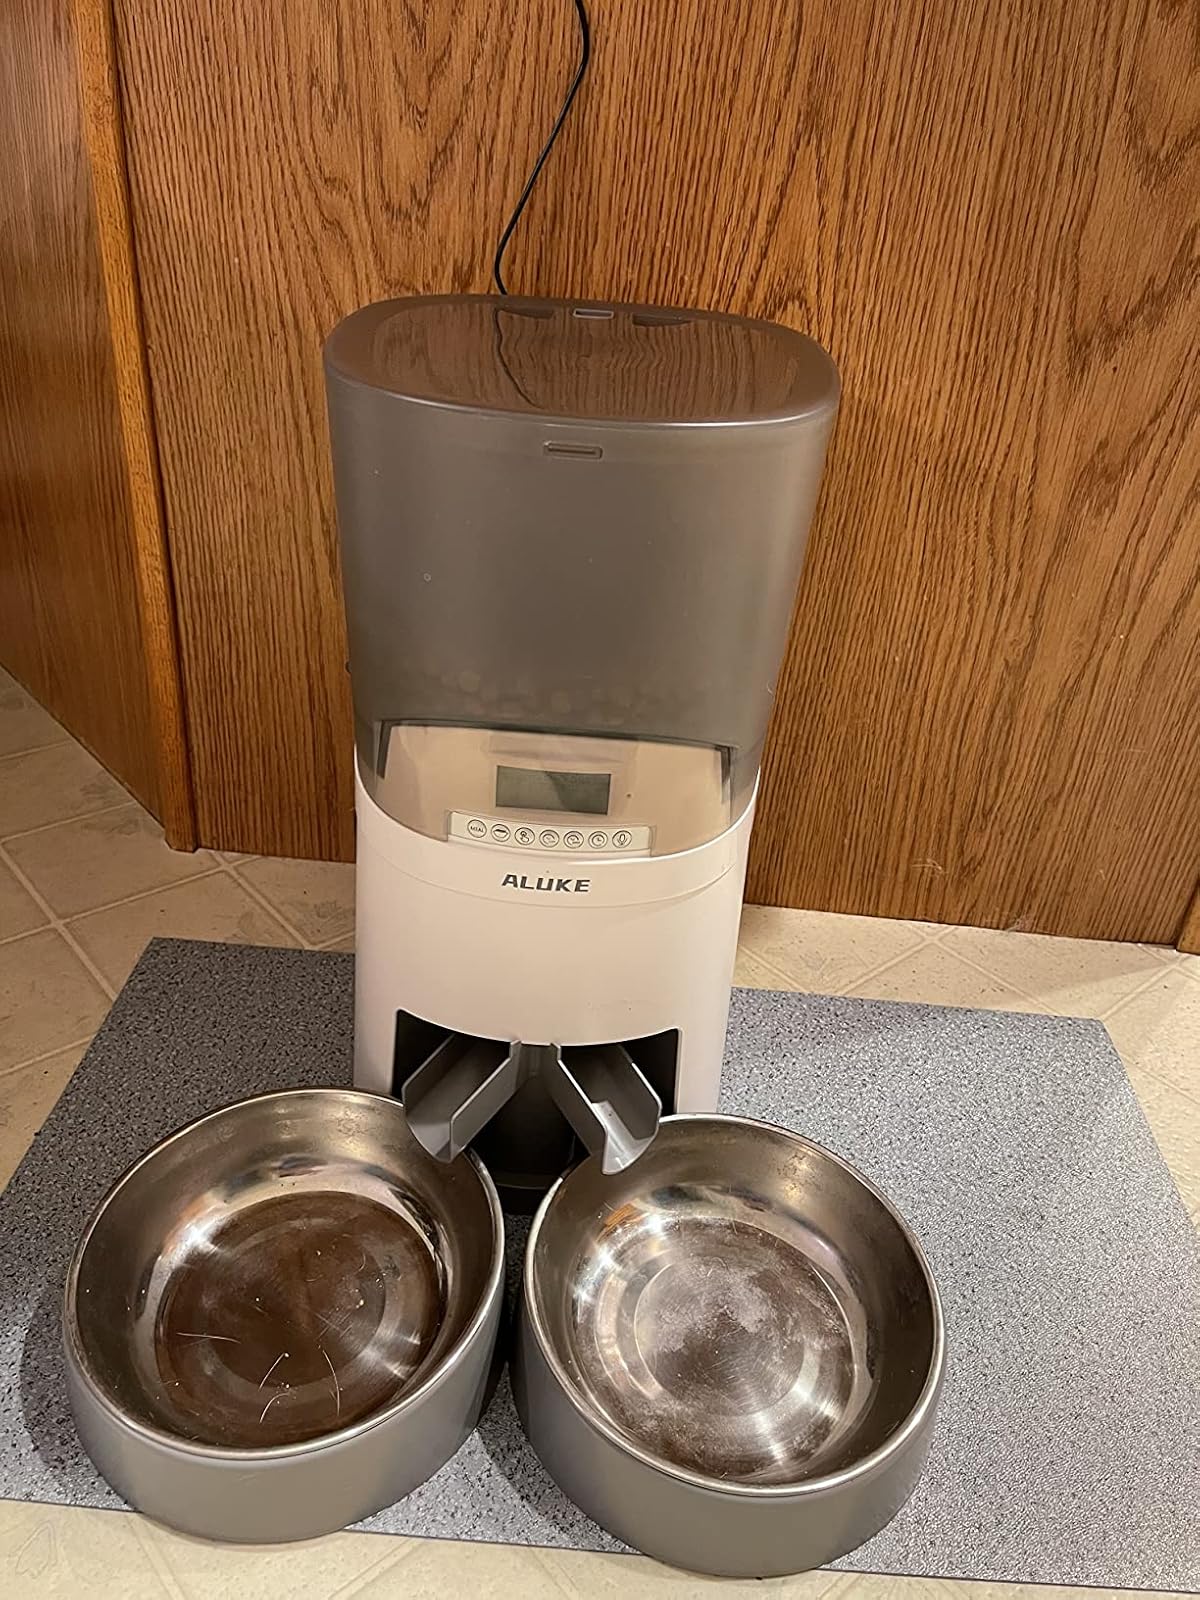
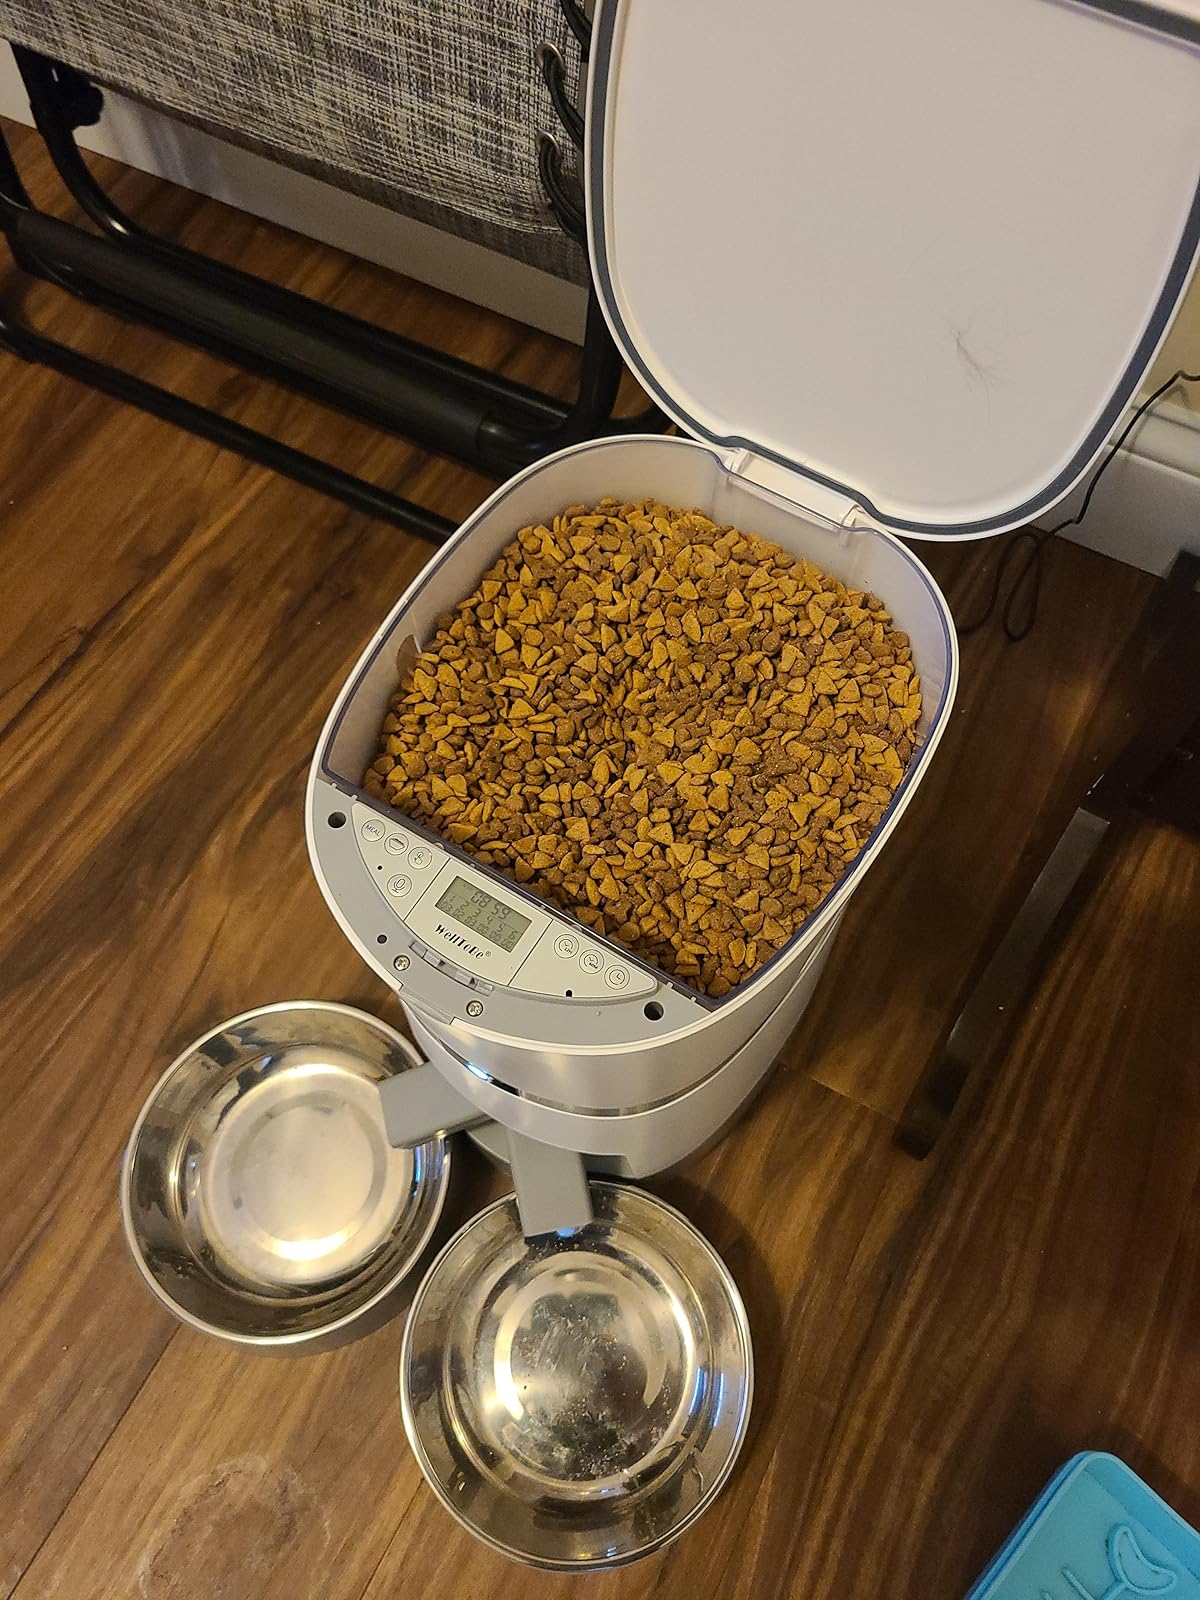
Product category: items_feeder
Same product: no